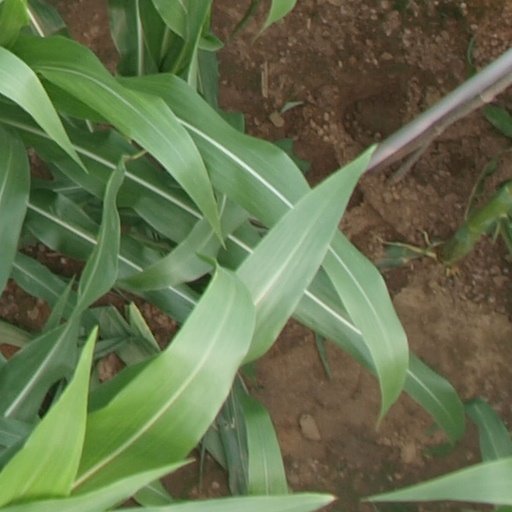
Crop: maize; corn